District Council of Karoonda East Murray

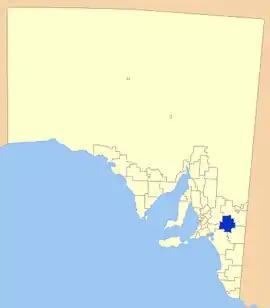
Location of the District Council of Karoonda East Murray

The District Council of Karoonda East Murray is a local government area in the Murray Mallee area of South Australia. The main council offices are in Karoonda.